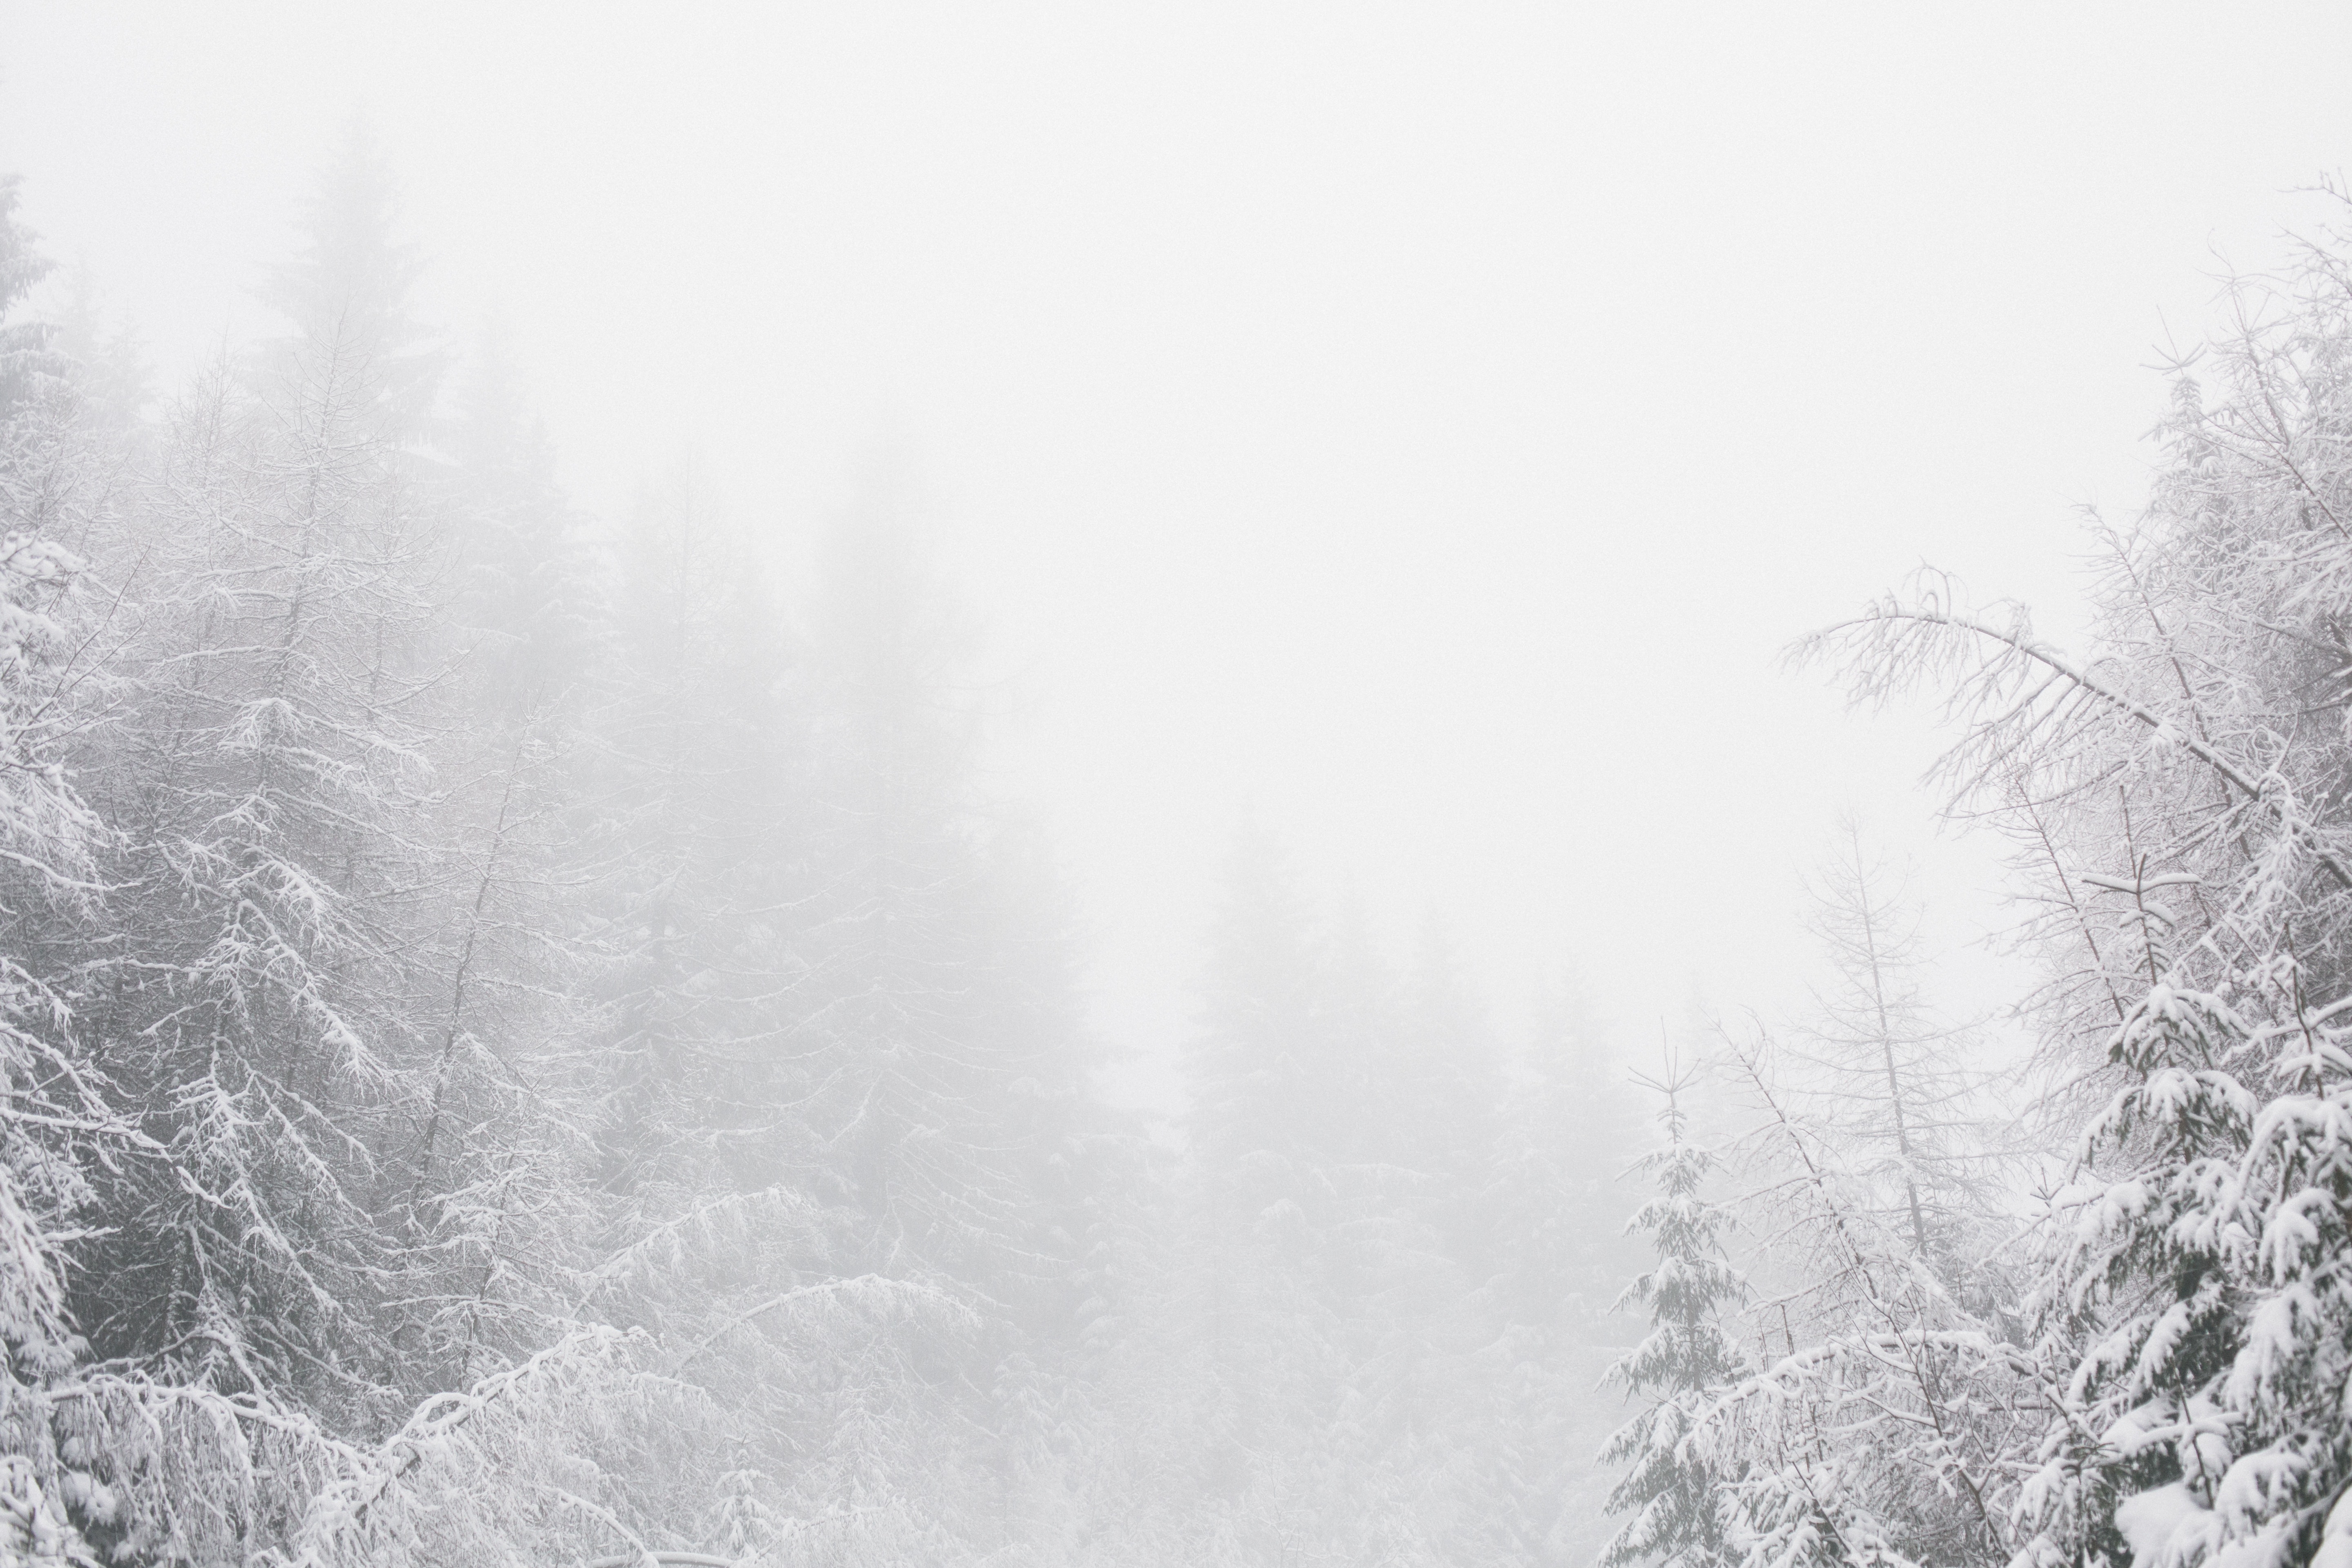
white, atmospheric phenomenon, winter, sky, tree, snow, freezing, natural landscape, fog, leaf, branch, frost, black and white, water, mist, forest, atmosphere, monochrome, blizzard, haze, sunlight, plant, winter storm, photography, cloud, ice, monochrome photography, twig, wood, landscape, mountain